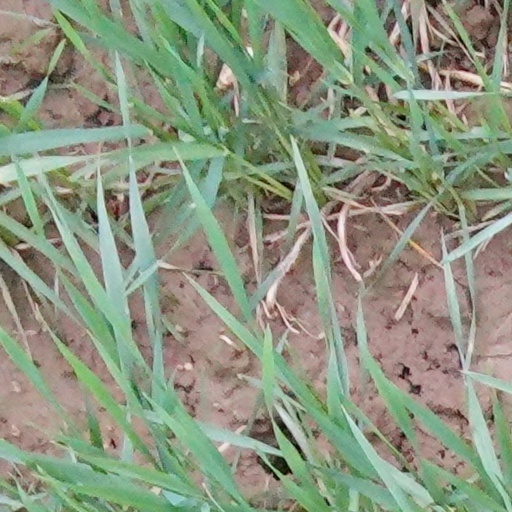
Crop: wheat